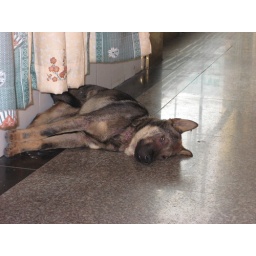
dog sleeping in a chinese rest area